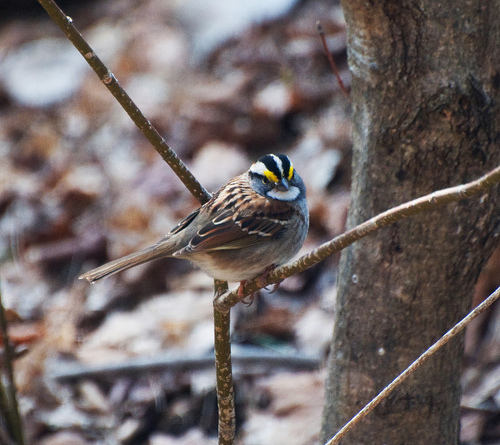
a multicolored bird with a colorful head containing blue, white, yellow and black.
this is a brown bird with a black and yellow striped head.
this medium sized bird has a small, white, black and yellow head, pointed beak, and white neck, and brown, grey and white feathers throughout the rest of its body.
this bird is brown with black spots and has a very short beak.
pretty black and white crowned bird with brown body and white throat and yellow eyebrows.
this bird is brwn with yellow and has a very short beak.
this particular bird has a tan and brown belly and breasts and blue cheek patchesa small bird with a short black, yellow and white head, a long brown and black tail, and a wide belly.
this colorful bird has a small head with blue cheek patches, golden superciliaries, a white throat and brown breast.
this bird has brown wings, with yellow eyebrows, and a pointed bill.
Species: White Throated Sparrow